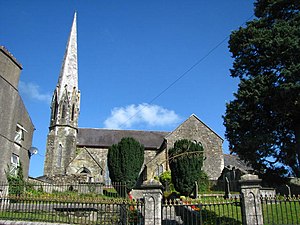
Bandon (County Cork)
Kirken i Bandon
Bandon (County Cork) er en irsk by i County Cork i provinsen Munster, i den sydlige del af Republikken Irland med en befolkning på 5.822 indb i 2006